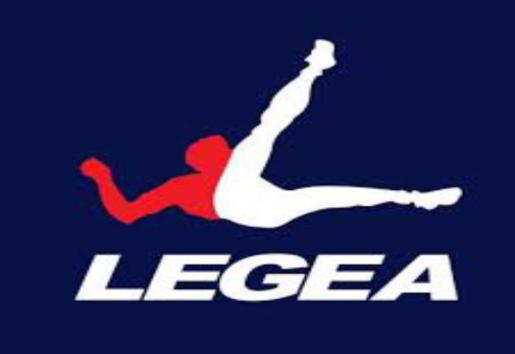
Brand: legea-2
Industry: Sports